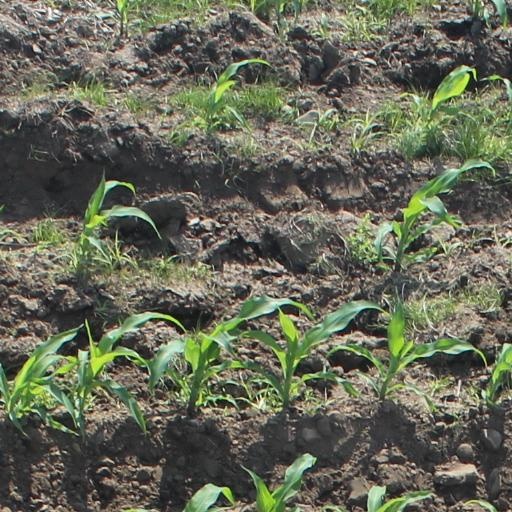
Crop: maize; corn